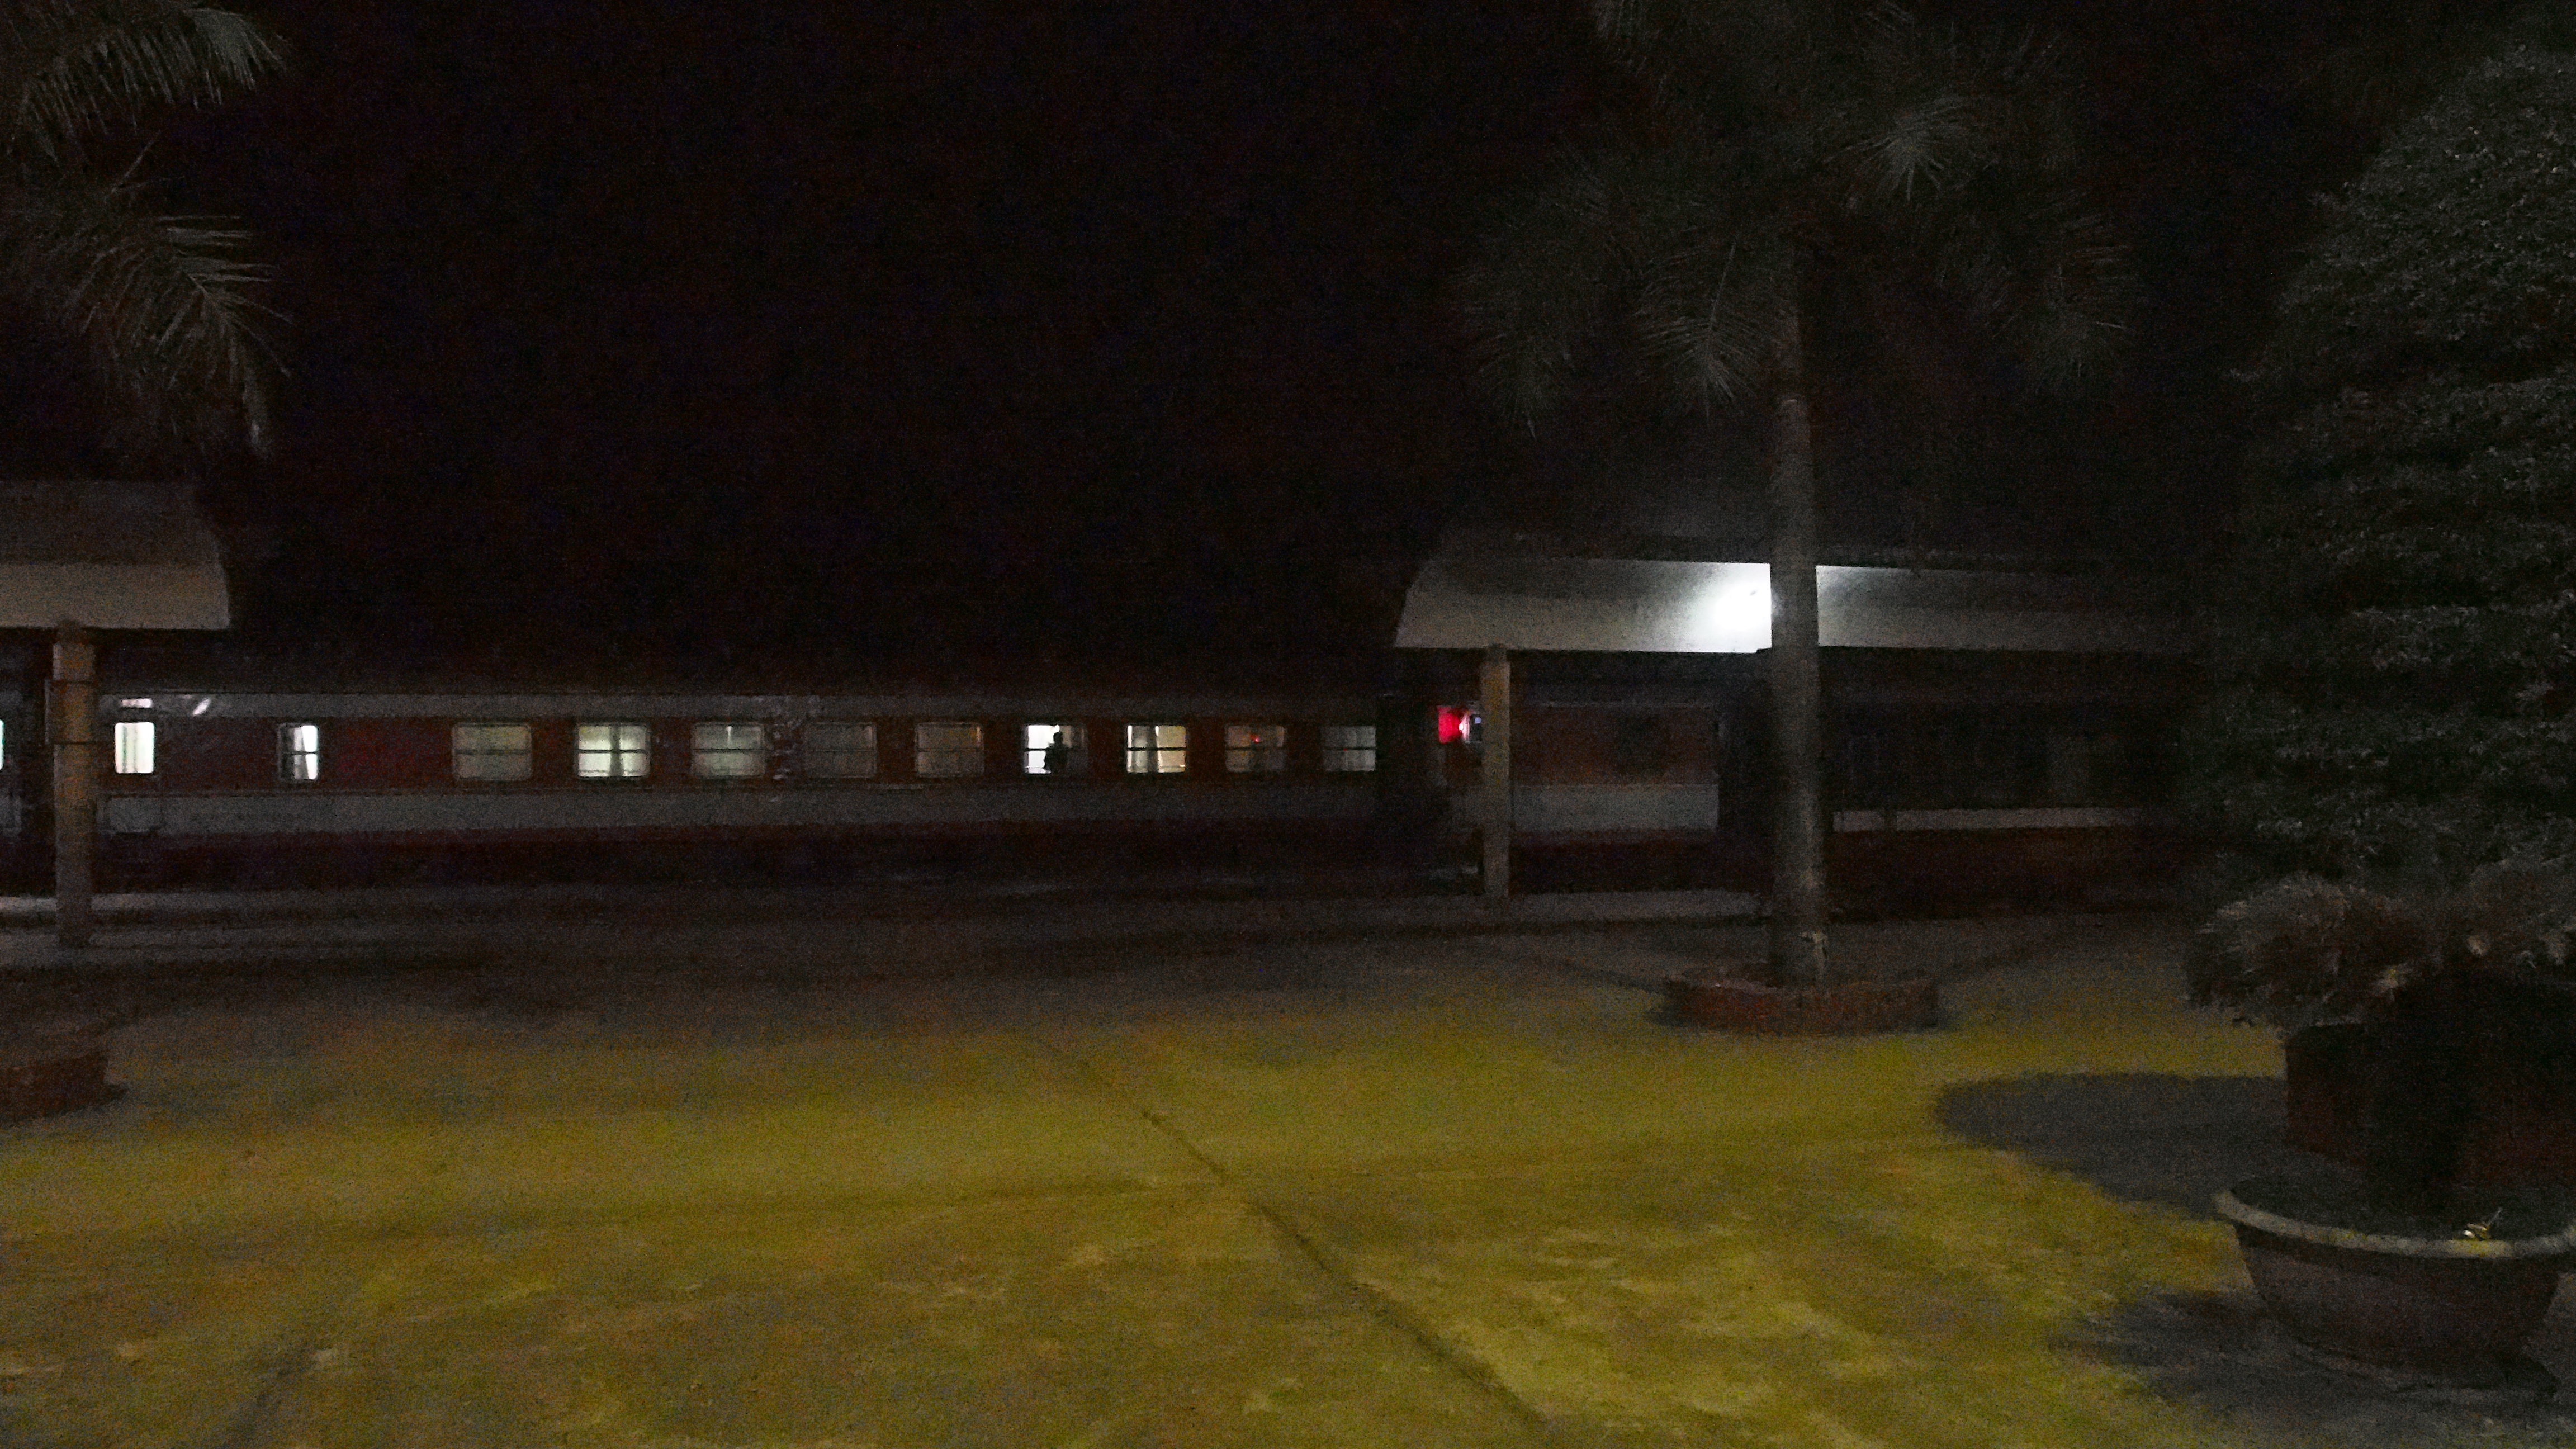
user: text: Tàu trong hình có màu gì chính?
assistant: text: Đỏ và trắng

user: text: Trong hình có bao nhiêu cây cọ?
assistant: text: Hai

user: text: Loại phương tiện giao thông chính xuất hiện trong hình là gì?
assistant: text: Tàu hỏa

user: text: Bối cảnh thời gian trong hình là khi nào?
assistant: text: Ban đêm

user: text: Trong hình, tàu hỏa đang đỗ ở đâu và có bao nhiêu cây cọ rõ ràng ở hai bên của ga?
assistant: text: Tàu đang đỗ ở sân ga và có hai cây cọ rõ ràng.